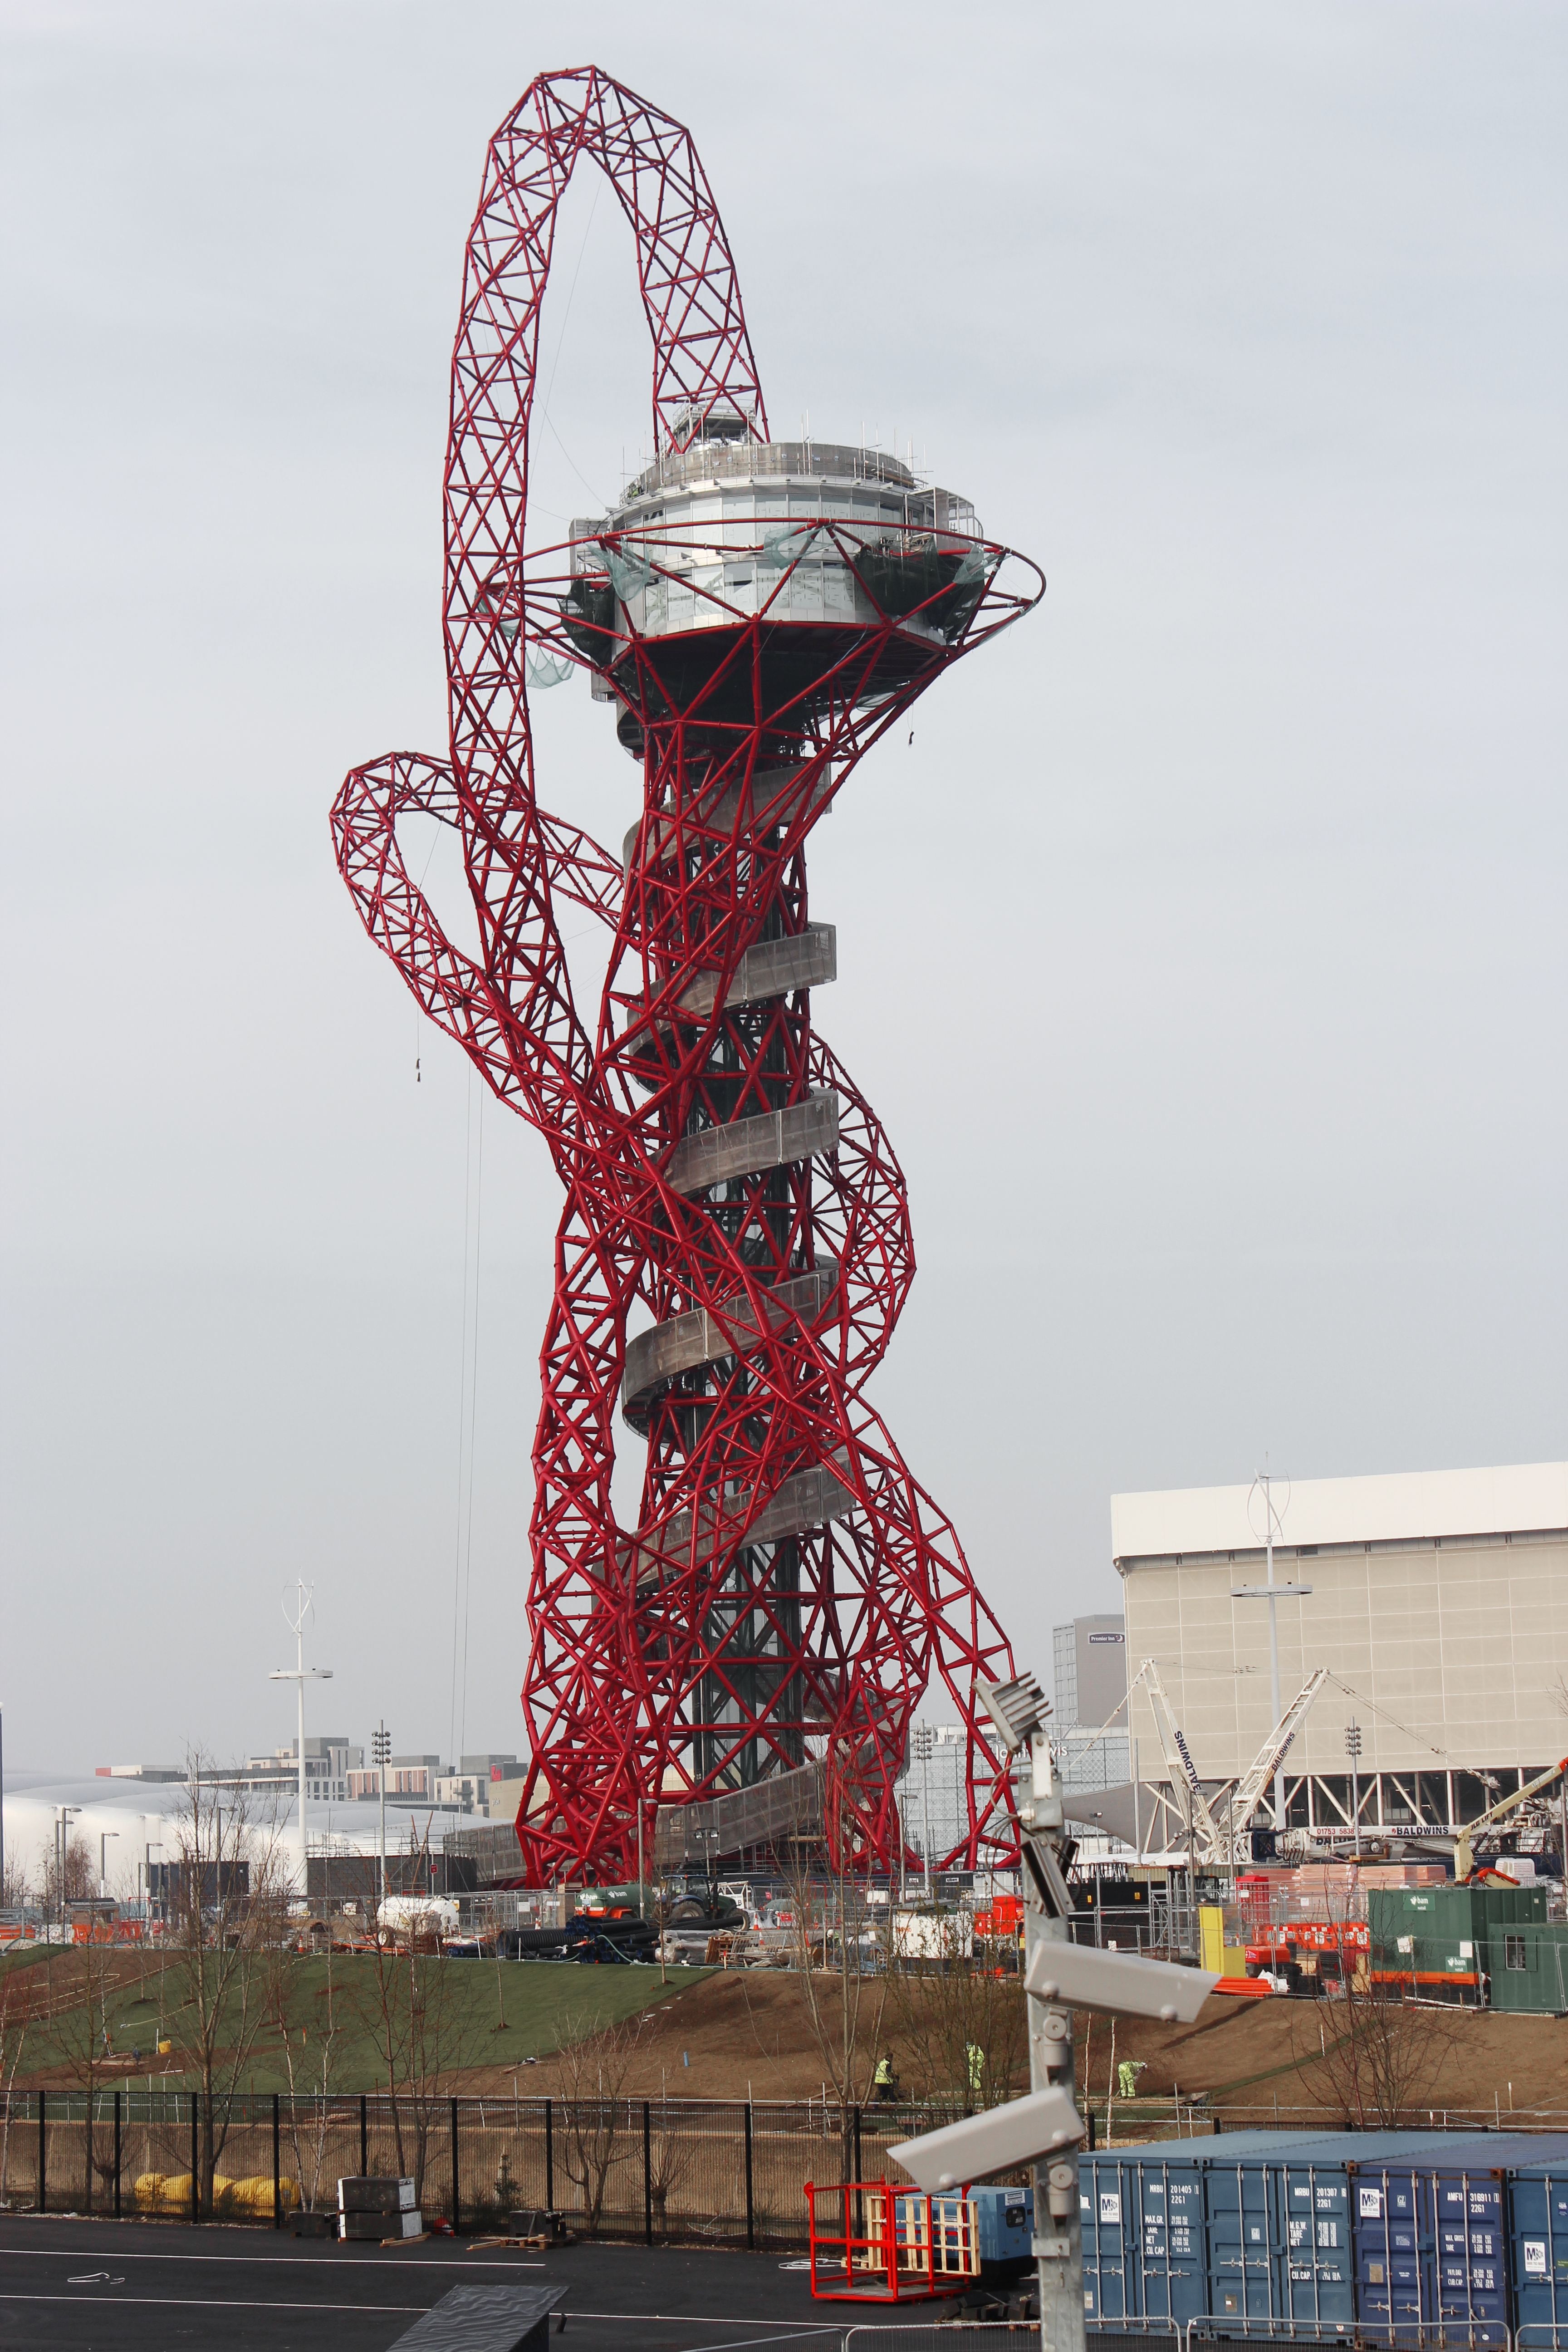
architecture, building, monument, red, olympics, sculpture, london, art, torre, stratford, london 2012, olympic village